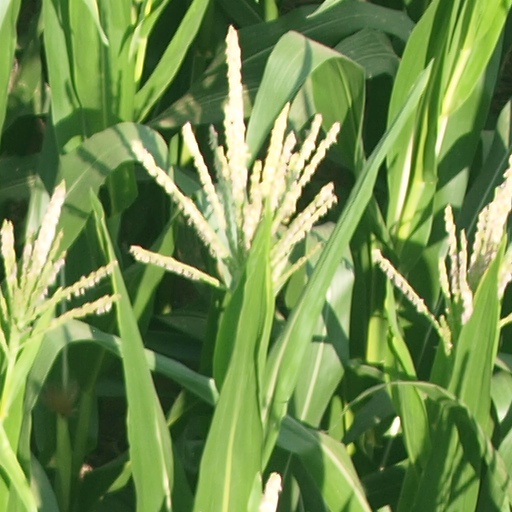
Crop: maize; corn